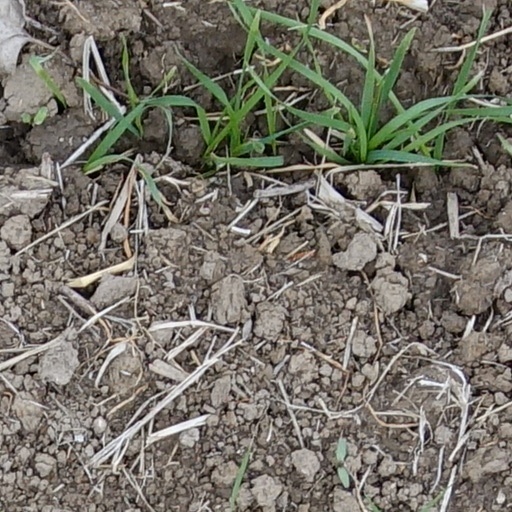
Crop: wheat